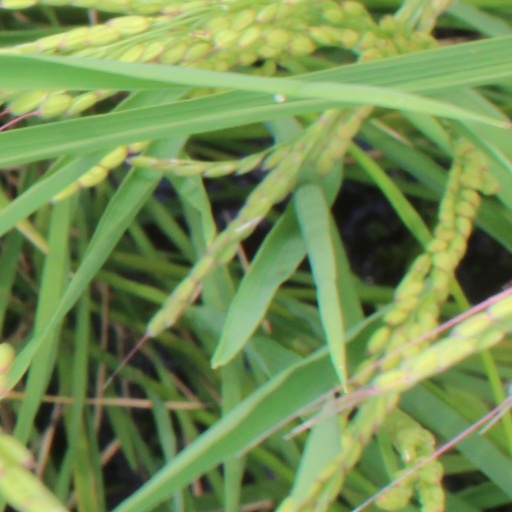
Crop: rice